Viral hemorrhagic fever

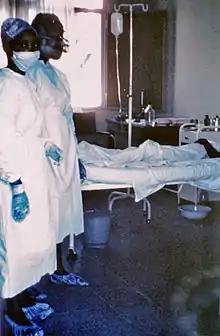
Two nurses standing near Mayinga N'Seka, a nurse with Ebola virus disease in the 1976 outbreak in Zaire. N'Seka died a few days later due to severe internal hemorrhage.

Viral hemorrhagic fevers (VHFs) are a diverse group of diseases. "Viral" means a health problem caused by infection from a virus, "hemorrhagic" means to bleed, and "fever" means an unusually high body temperature. Bleeding and fever are common signs of VHFs, which is how the group of infections got its common name.